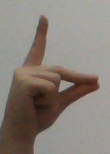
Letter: ta